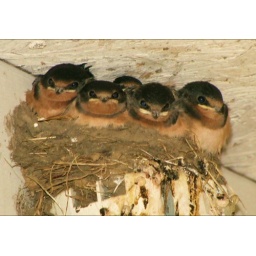
They had a nest on a light fixture under a car port. look at those eyes how cute !